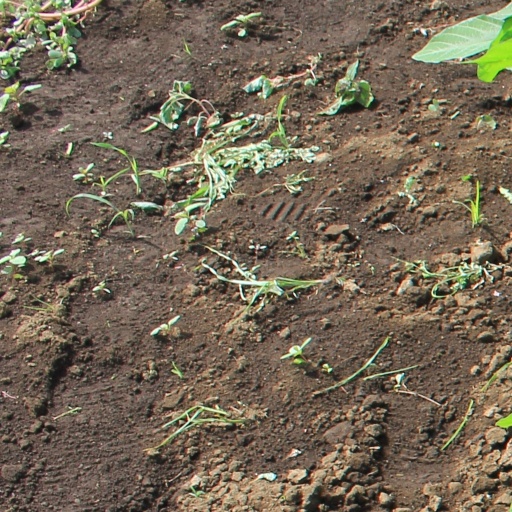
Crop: soybean